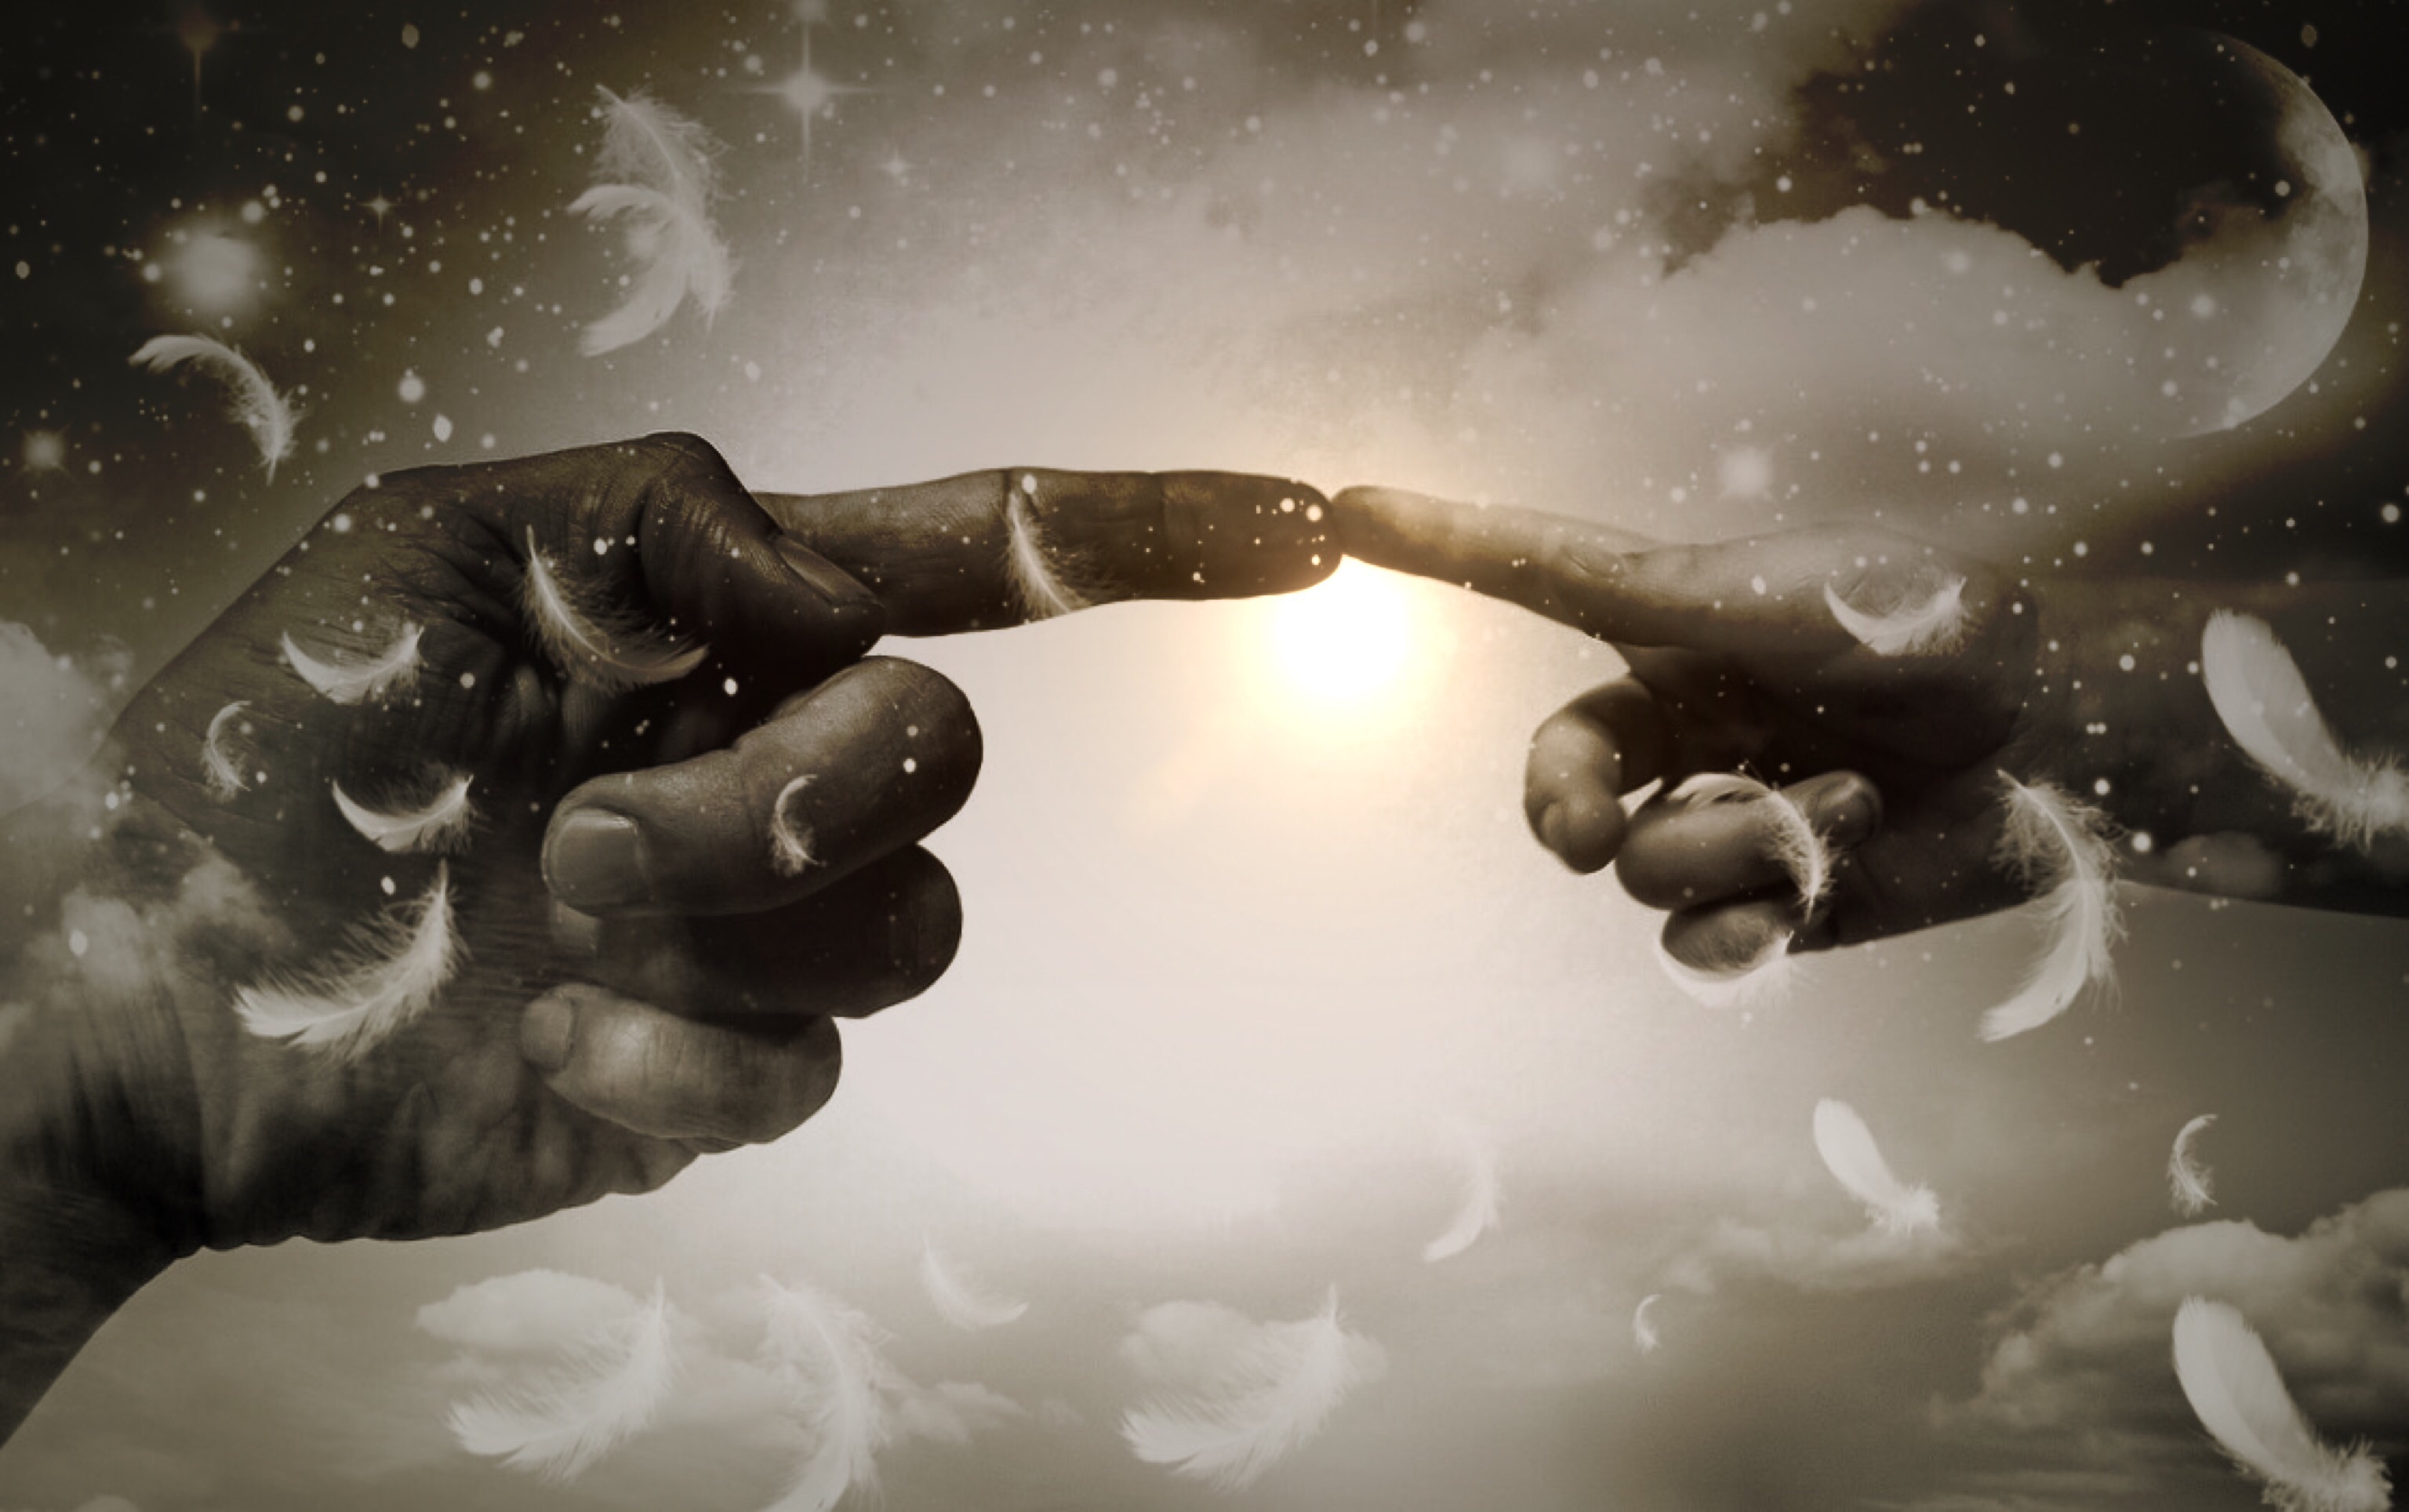
light, sky, sun, night, star, atmosphere, mystical, finger, reflection, show, small, space, shadow, darkness, feather, full moon, moonlight, outer space, close up, fantastic, hands, faith, large, mood, contact, divine, god, heavenly, screenshot, macro photography, computer wallpaper